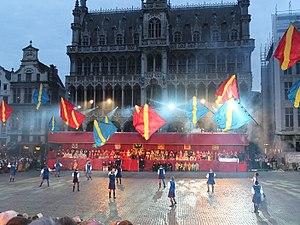
Fête annuelle de l'Ommegang, sur la Grand-Place de Bruxelles, en souvenir de Charles Quint